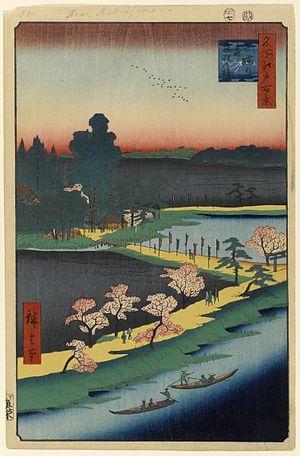
Les Cent vues d'Edo constituent, avec Les Cinquante-trois Stations du Tōkaidō et Les Soixante-neuf Stations du Kiso Kaidō, l'une des séries d'estampes majeures que compte l'œuvre très abondante du peintre japonais Hiroshige. Malgré le titre de l'œuvre, réalisée entre 1856 et 1858, il y a en réalité 119 estampes qui toutes utilisent la technique de la xylographie. La série appartient au style de l'ukiyo-e, mouvement artistique portant sur des sujets populaires à destination de la classe moyenne japonaise urbaine qui s'est développée durant l'époque d'Edo. Plus précisément, elle relève du genre des meisho-e célébrant les paysages japonais, un thème classique dans l'histoire de la peinture japonaise. Quelques-unes des gravures sont réalisées par son élève et fils adoptif, Utagawa Hiroshige II qui, pendant un temps, utilise ce pseudonyme pour signer certaines de ses œuvres.